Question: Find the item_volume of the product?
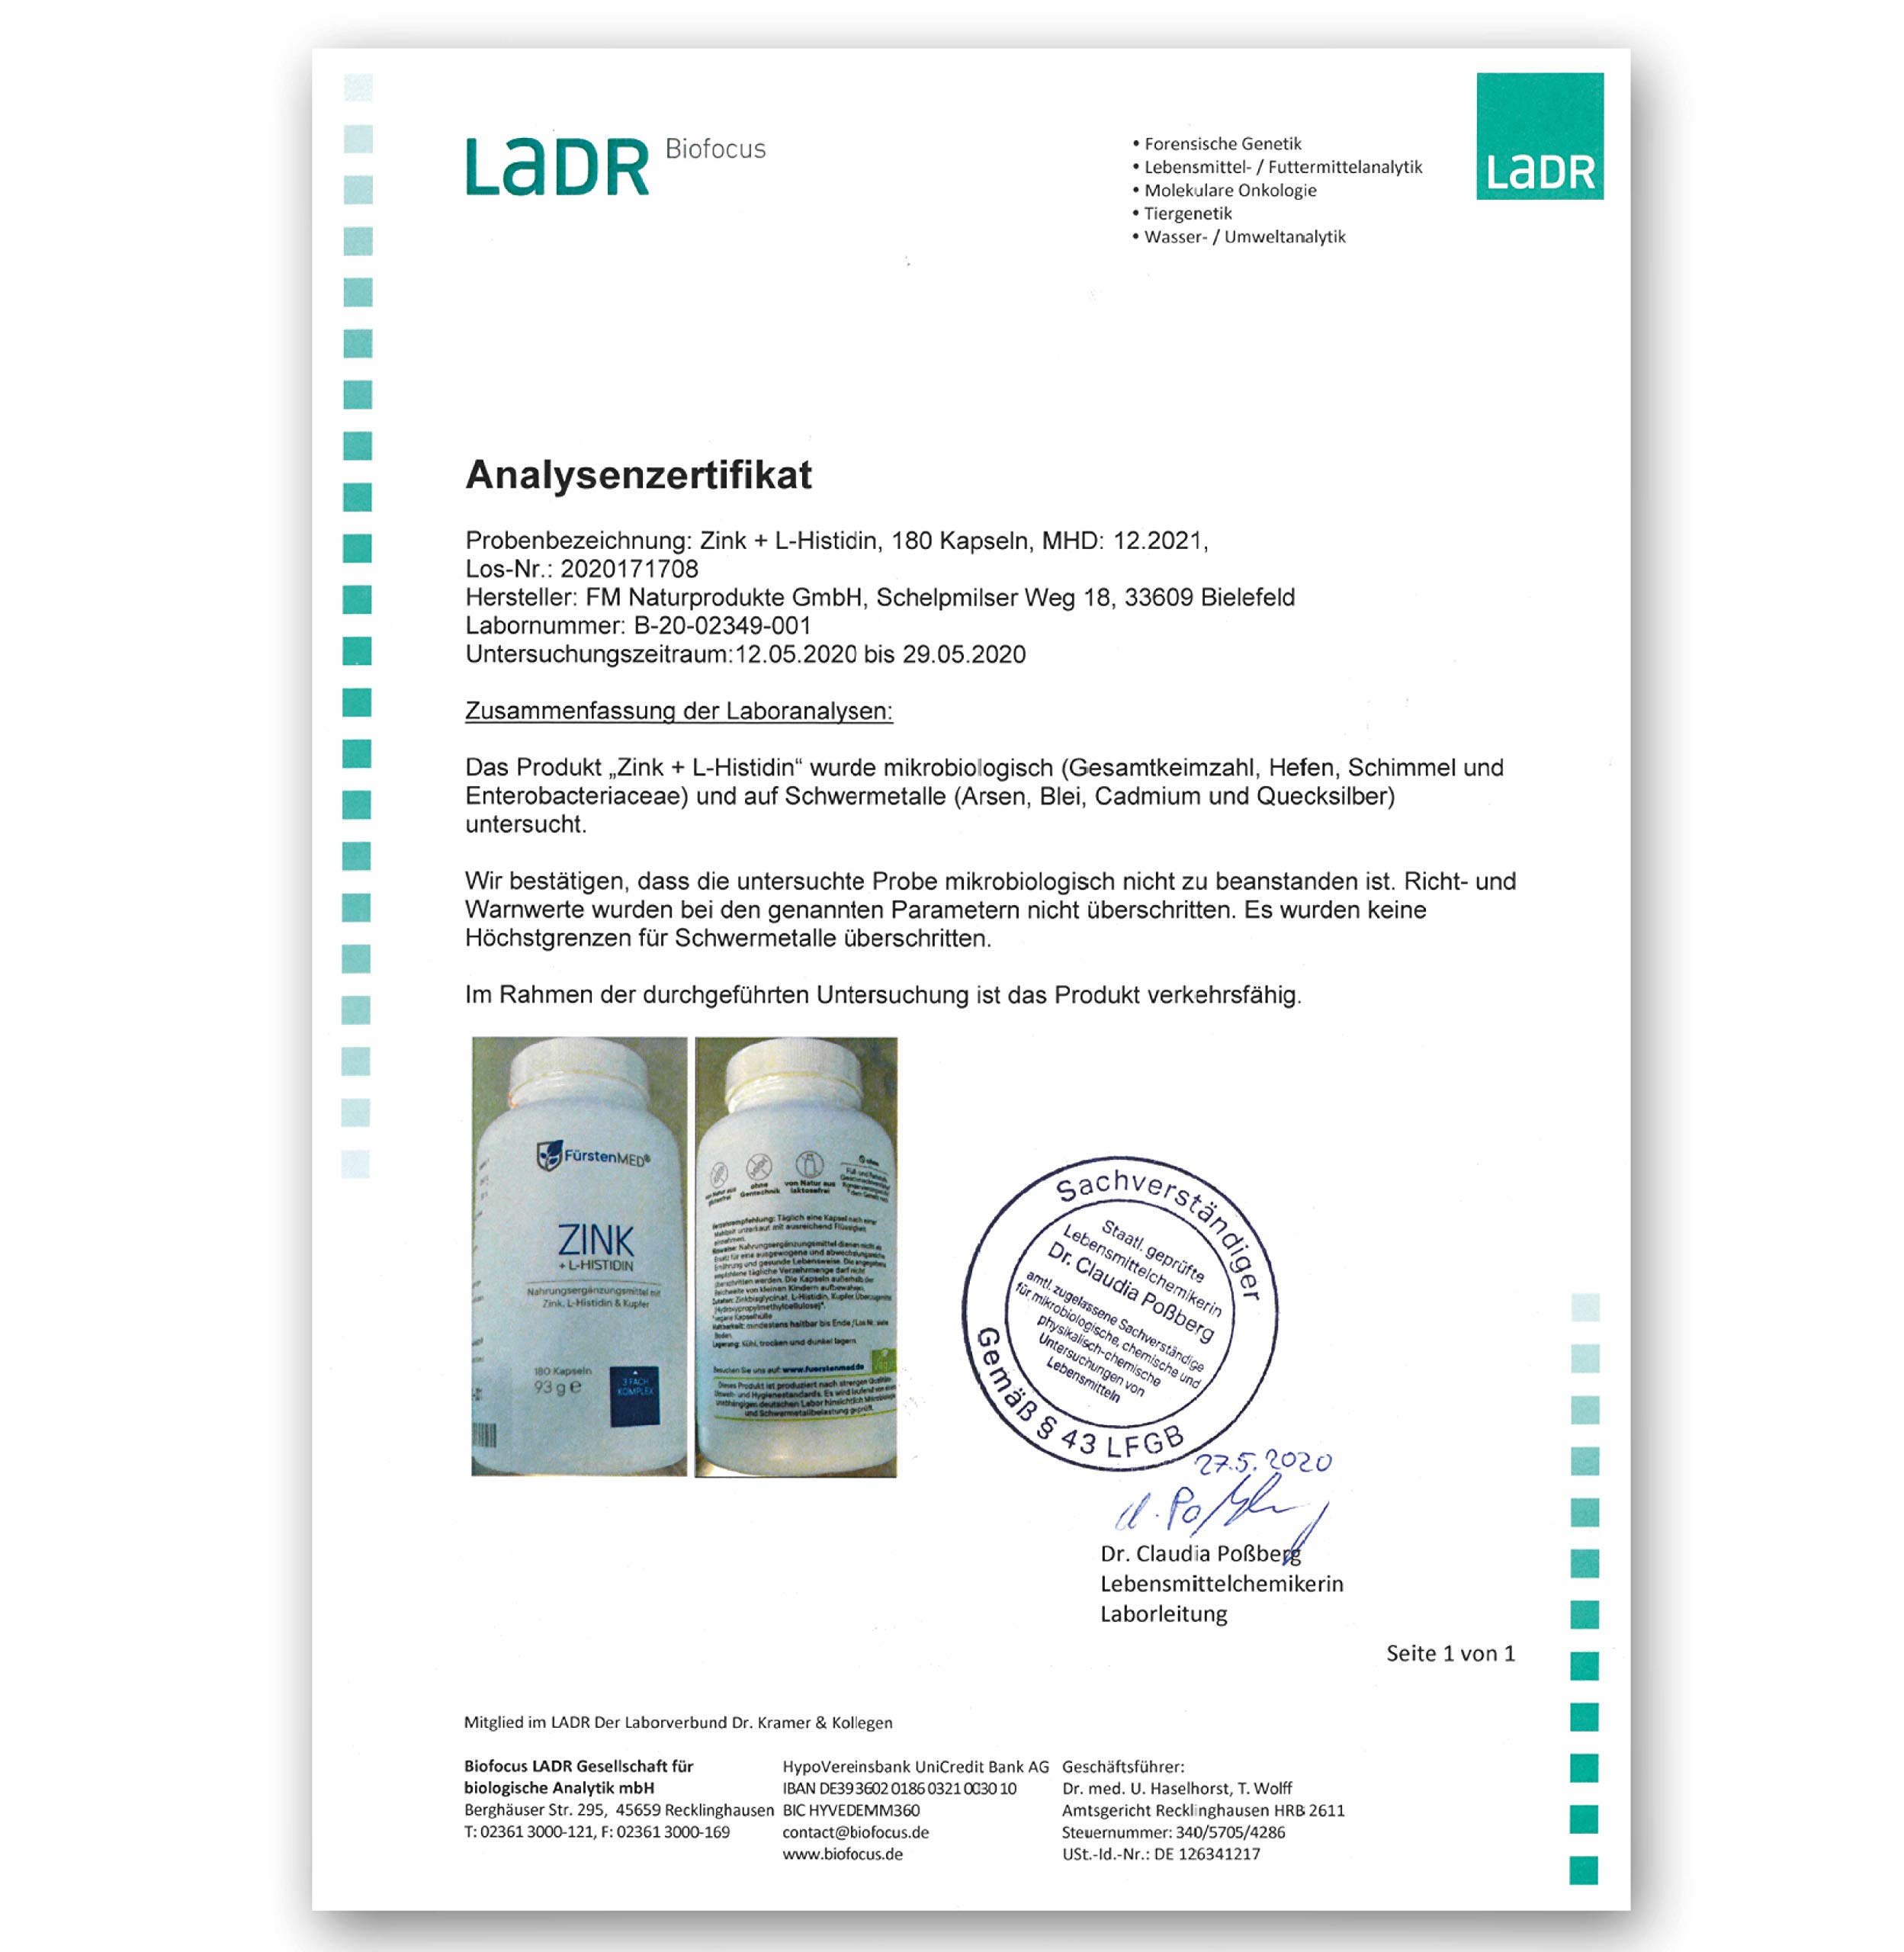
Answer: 180.0 litre